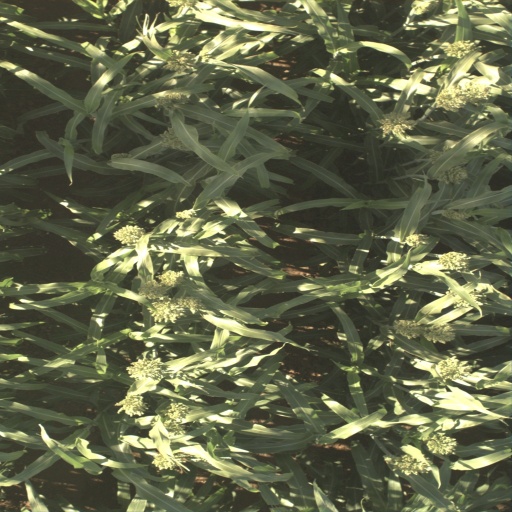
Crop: sorghum